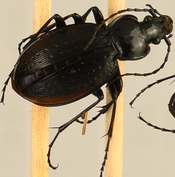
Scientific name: Carabus goryi
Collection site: Mountain Lake Biological Station NEON (MLBS), plot MLBS_002